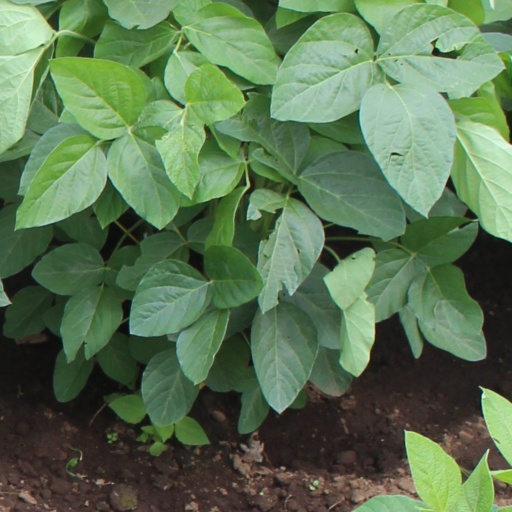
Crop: soybean